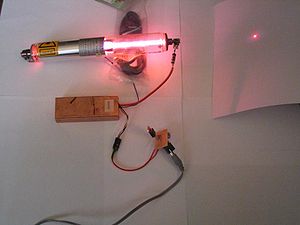
Gasudladningsrør / Strømforsyning / Elektrisk strømforsyning af et gasudladningsrør med koldkatoder
Helium-Neon-laser med en koldkatode formodentlig strømforsynet af to seriekoblede spændingsforsyninger. Den første til at generere normal driftspænding og den anden (en Cockcroft-Walton generator) til at generere den høje ioniseringsspænding.
Et gasudladningsrør eller udladningsrør er en gasfyldt rør med typisk to elektroder. De to elektroder er ved jævnstrøm en katode og en anode – og ved vekselstrøm to katoder. Røret er et elektrisk isolerende og temperaturbestandigt rør.